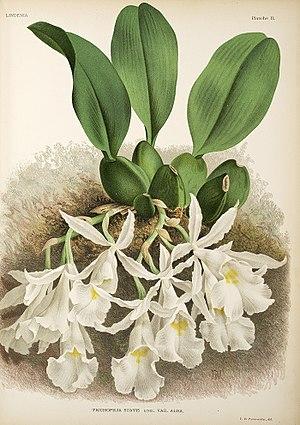
Trichopilia suavis est une espèce d'orchidées épiphytes du genre Trichopilia que l'on trouve de l'Amérique centrale à la Colombie.